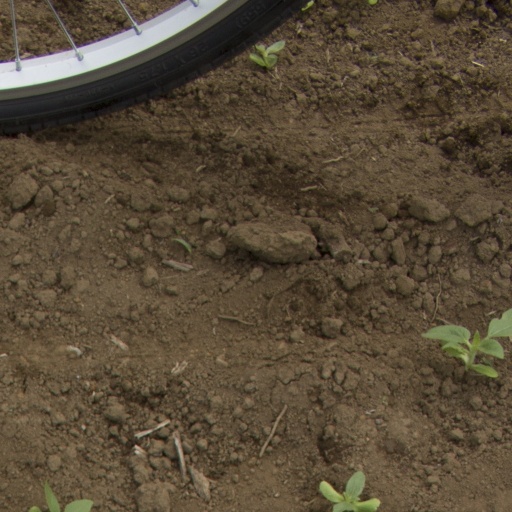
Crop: Jerusalem artichoke